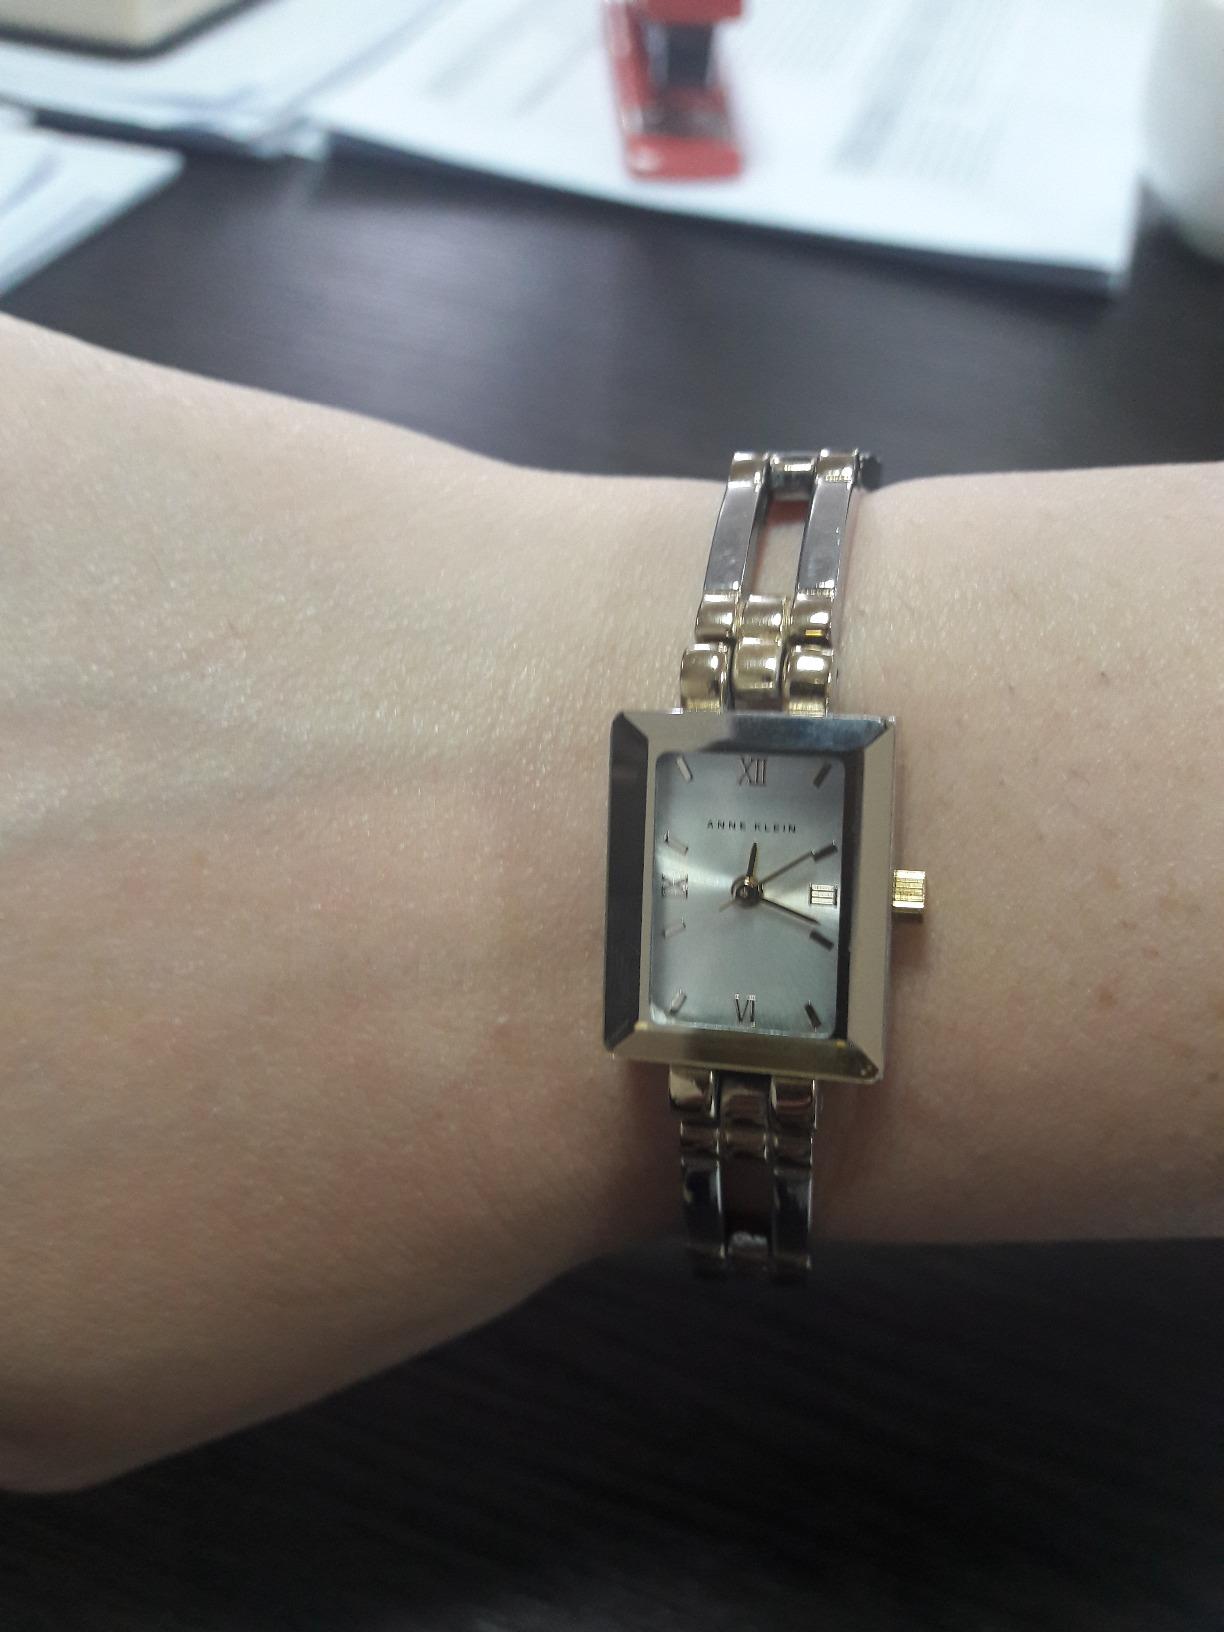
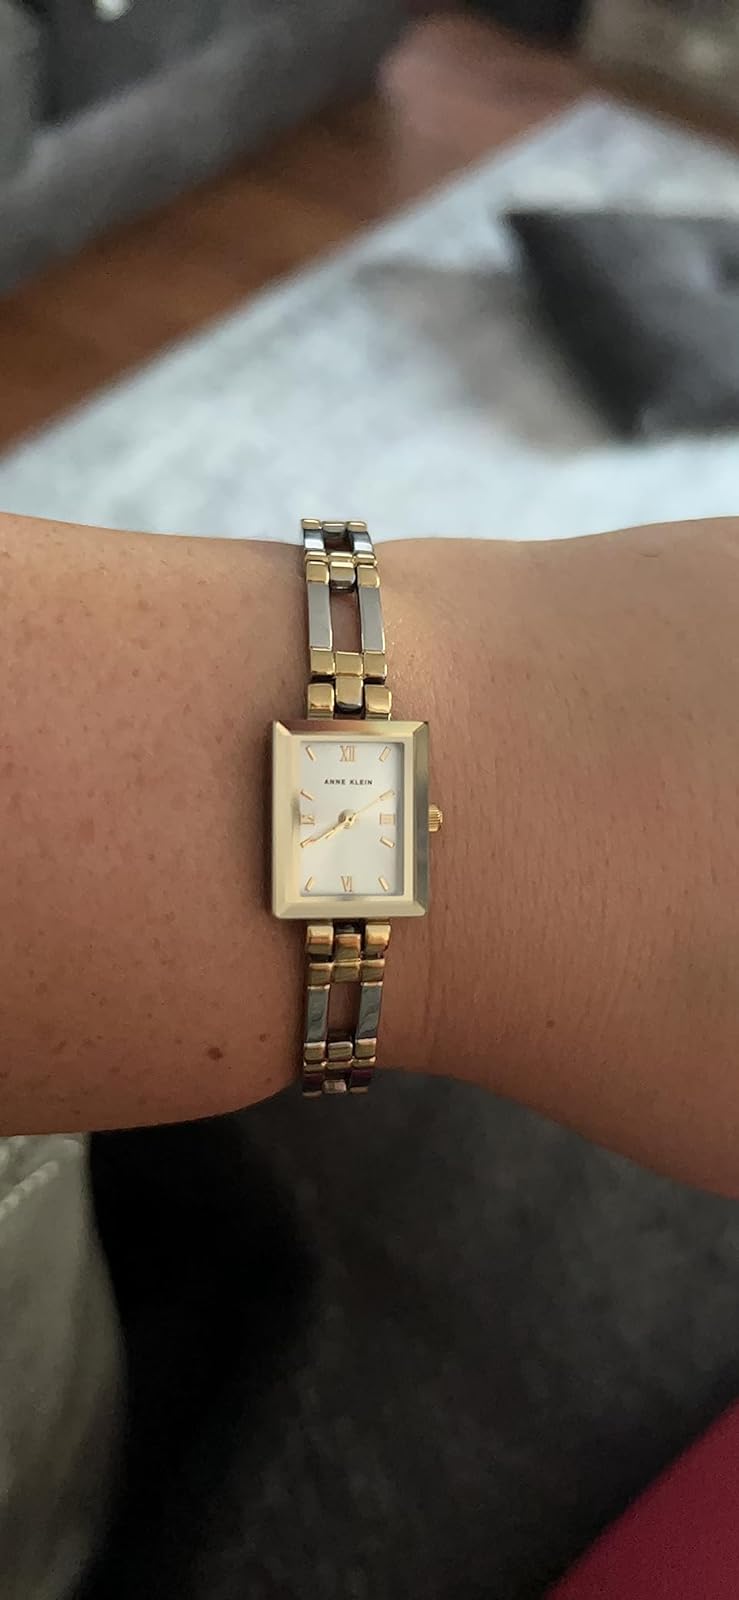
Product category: accessories_watch
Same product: yes